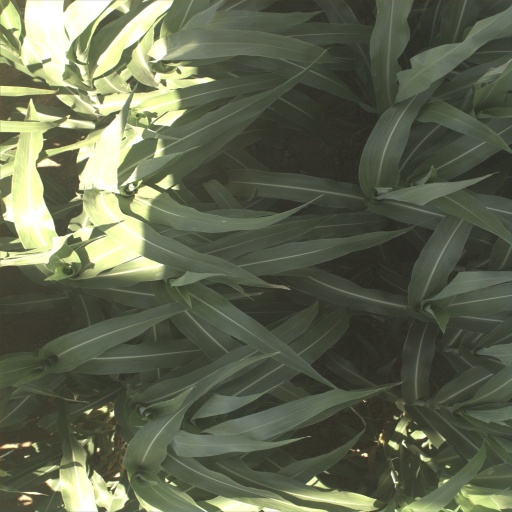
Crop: sorghum